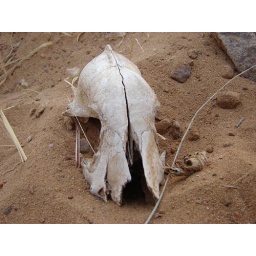
Taken from remote area in puskar where at night mountain leopards roam. this goat was a prey to a mountain leopard.